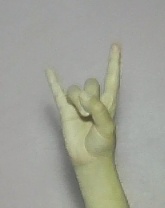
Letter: la